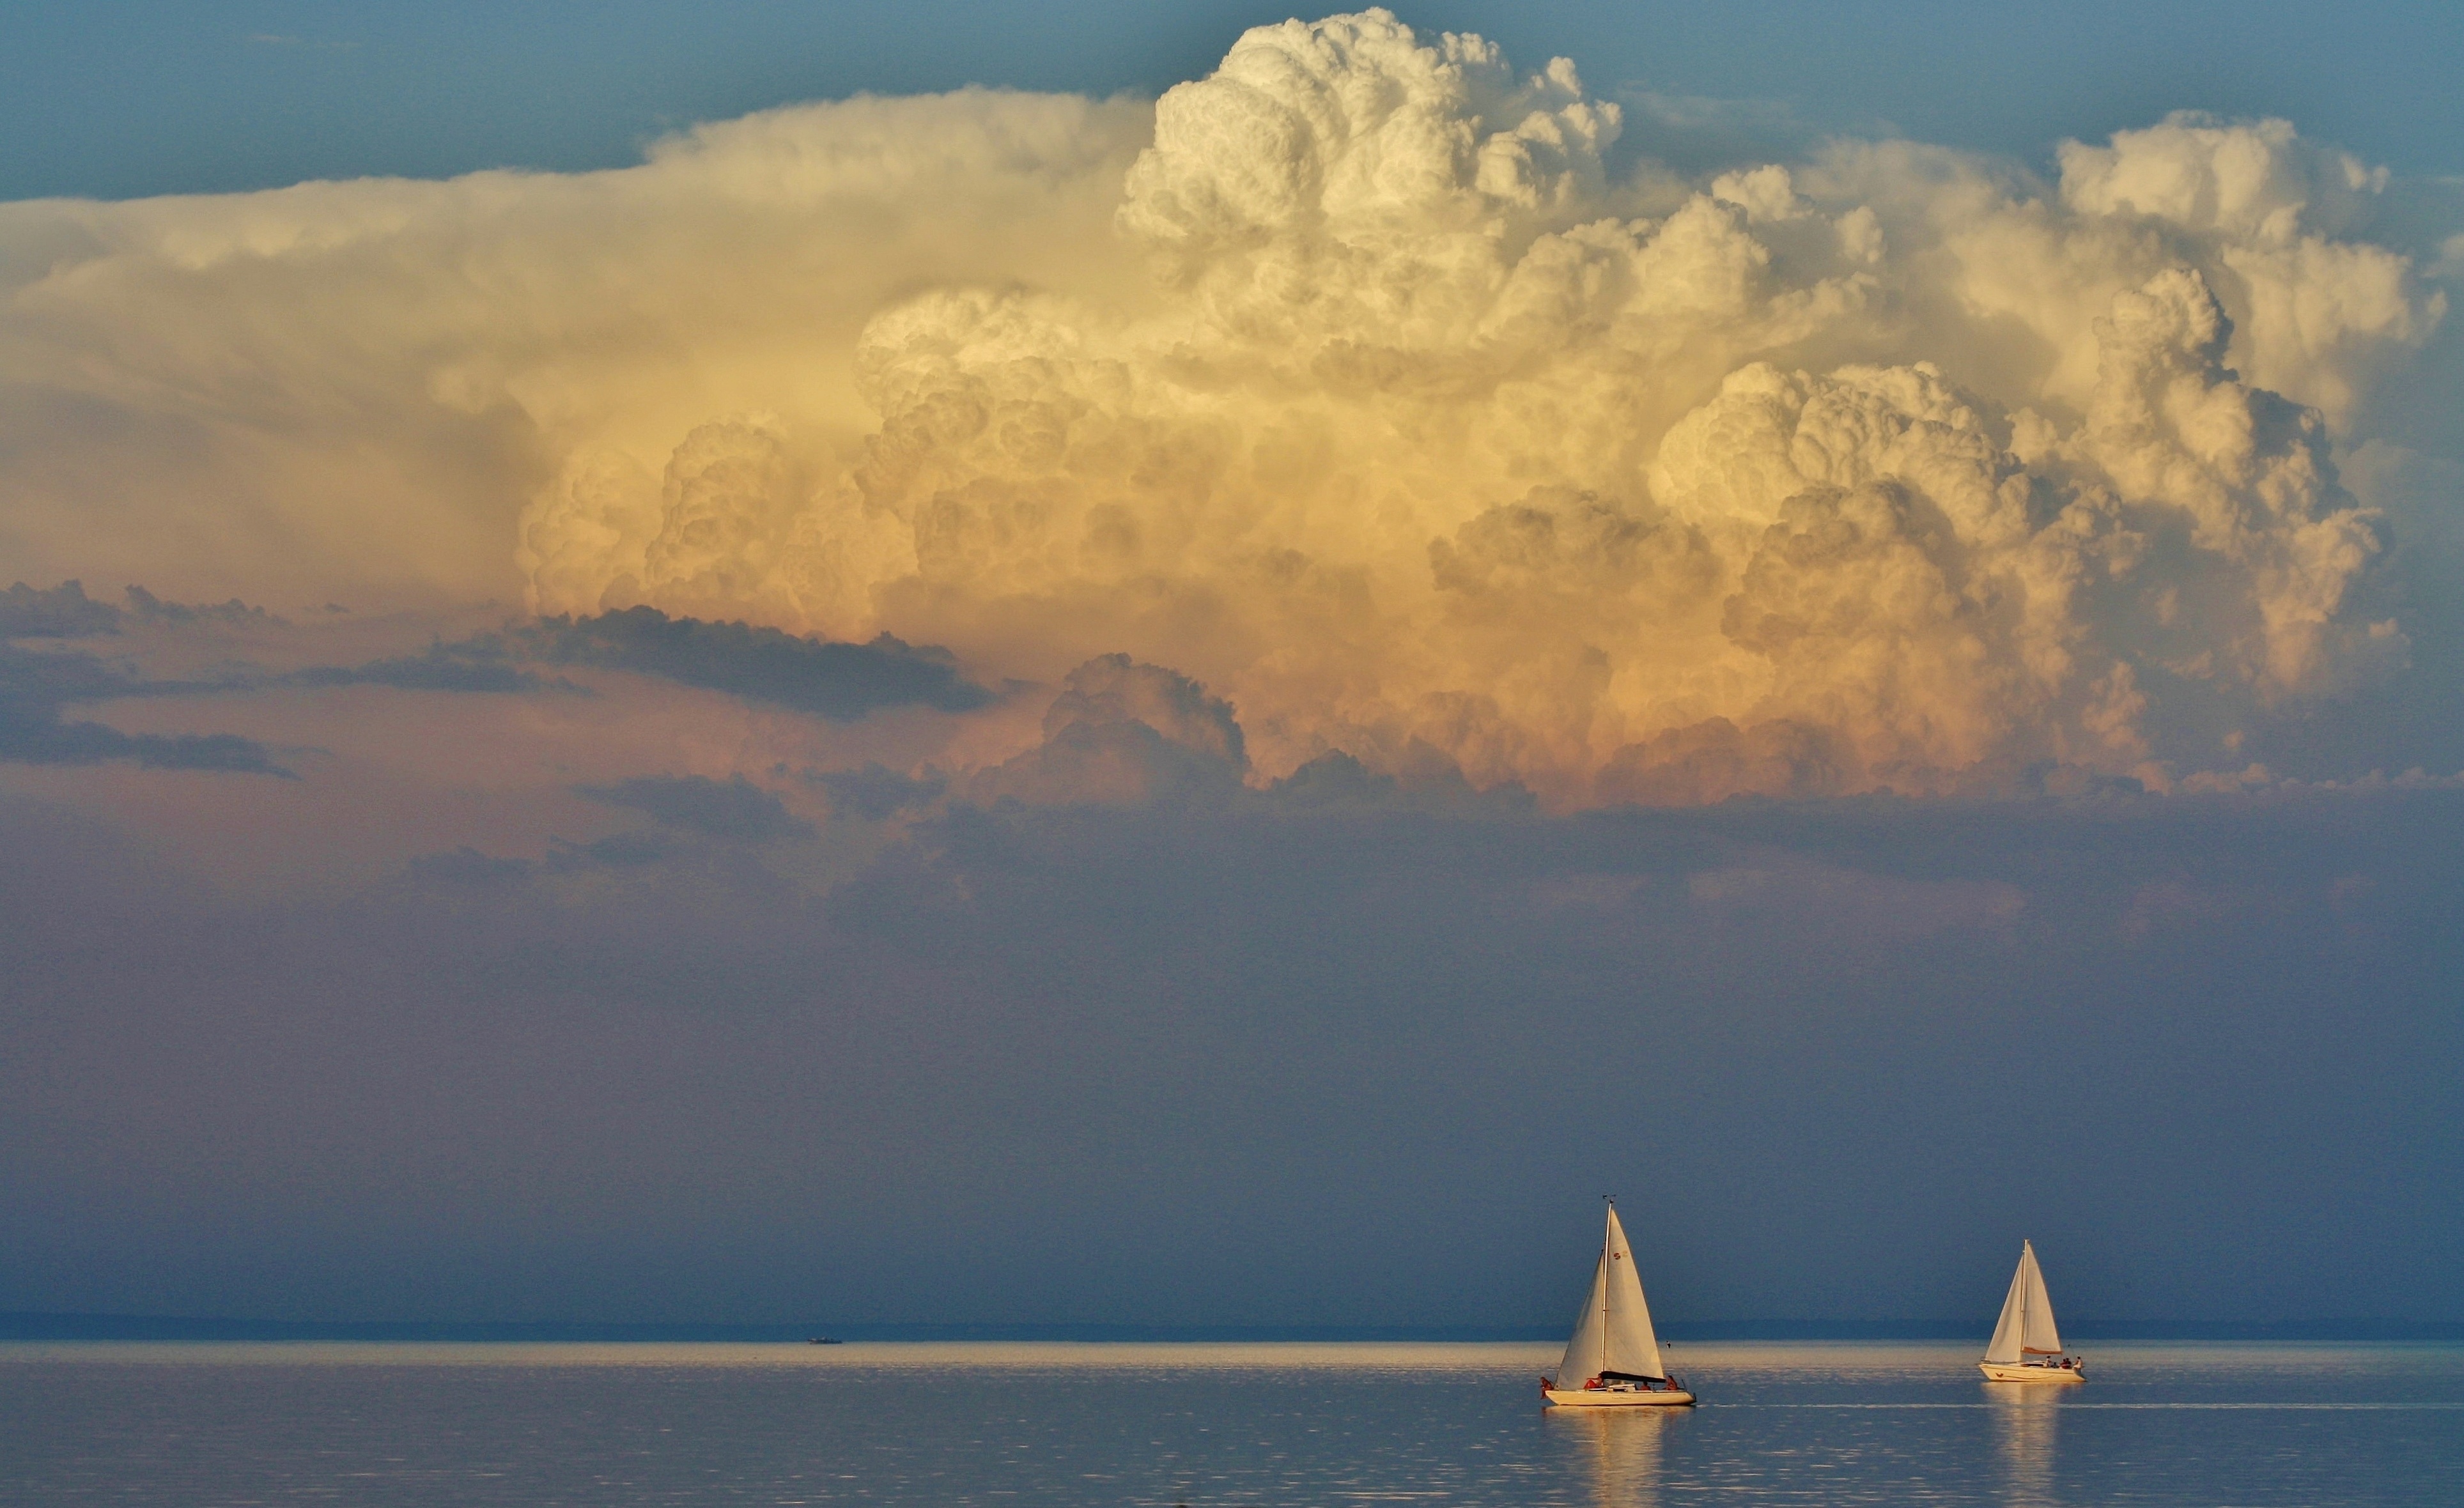
sea, coast, nature, ocean, horizon, cloud, sky, sunrise, sunset, sunlight, morning, wave, dawn, dusk, evening, reflection, vehicle, bay, clouds, lake balaton, tihany, meteorological phenomenon, atmospheric phenomenon